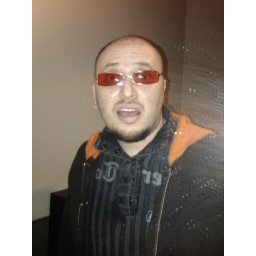
Coz there's nothing like a wacky self-portrait in a dirty bathroom mirror. Yyyukkkhhhhh....